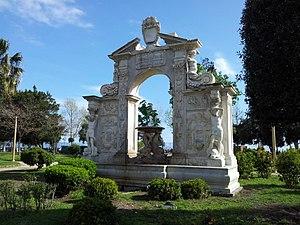
Cet article recense les fontaines de Naples, en Italie. Elles sont très nombreuses, avec une valeur artistique remarquable.
Michelangelo Naccherino, né à Florence le 6 mars 1550 et mort à Naples en février 1622, est un sculpteur italien.